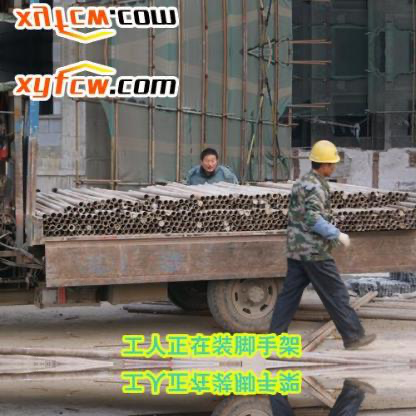
Objects in the image:
label: helmet
label: head